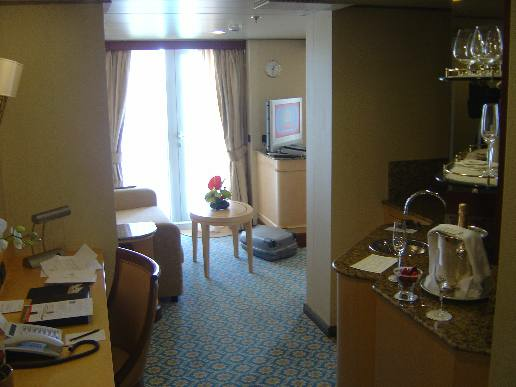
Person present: No